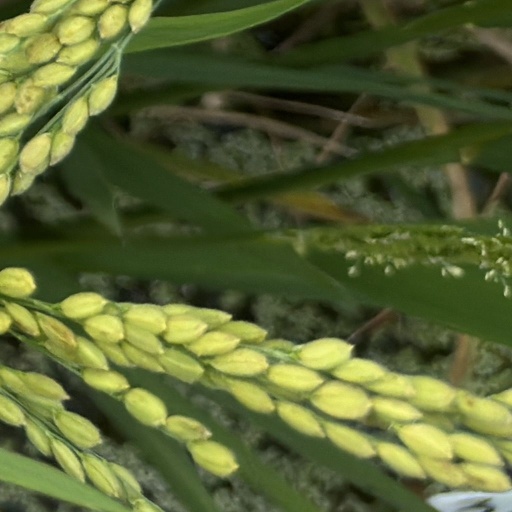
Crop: rice